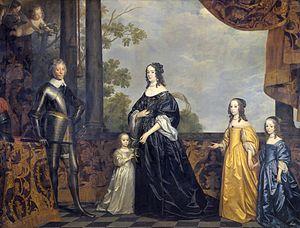
Amélie de Solms-Braunfels est une princesse consort et régente des Pays-Bas. Elle est l'épouse du prince d'Orange Frédéric-Henri d'Orange-Nassau.